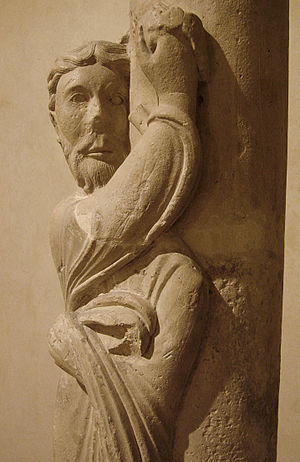
Champagne-Ardenne
Notre Dame-en-Vaux Châlons-en-Champagne
Champagne-Ardenne var en fransk region indtil 1. januar 2016, hvor den blev slået sammen med Alsace og Lorraine, for at danne den nye region Alsace-Champagne-Ardenne-Lorraine. Den ligger i den nordøstlige del af landet op til Belgien. Hovedstaden er Châlons-en-Champagne. Regionen er i udpræget grad en landbrugsregion, med store skove, berømte vinmarker og store kornproducerende områder. Men der findes også en del industri særligt inden for fødevarer, metalurgi og mekanisk konstruktion.